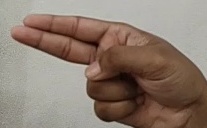
ASL sign: H